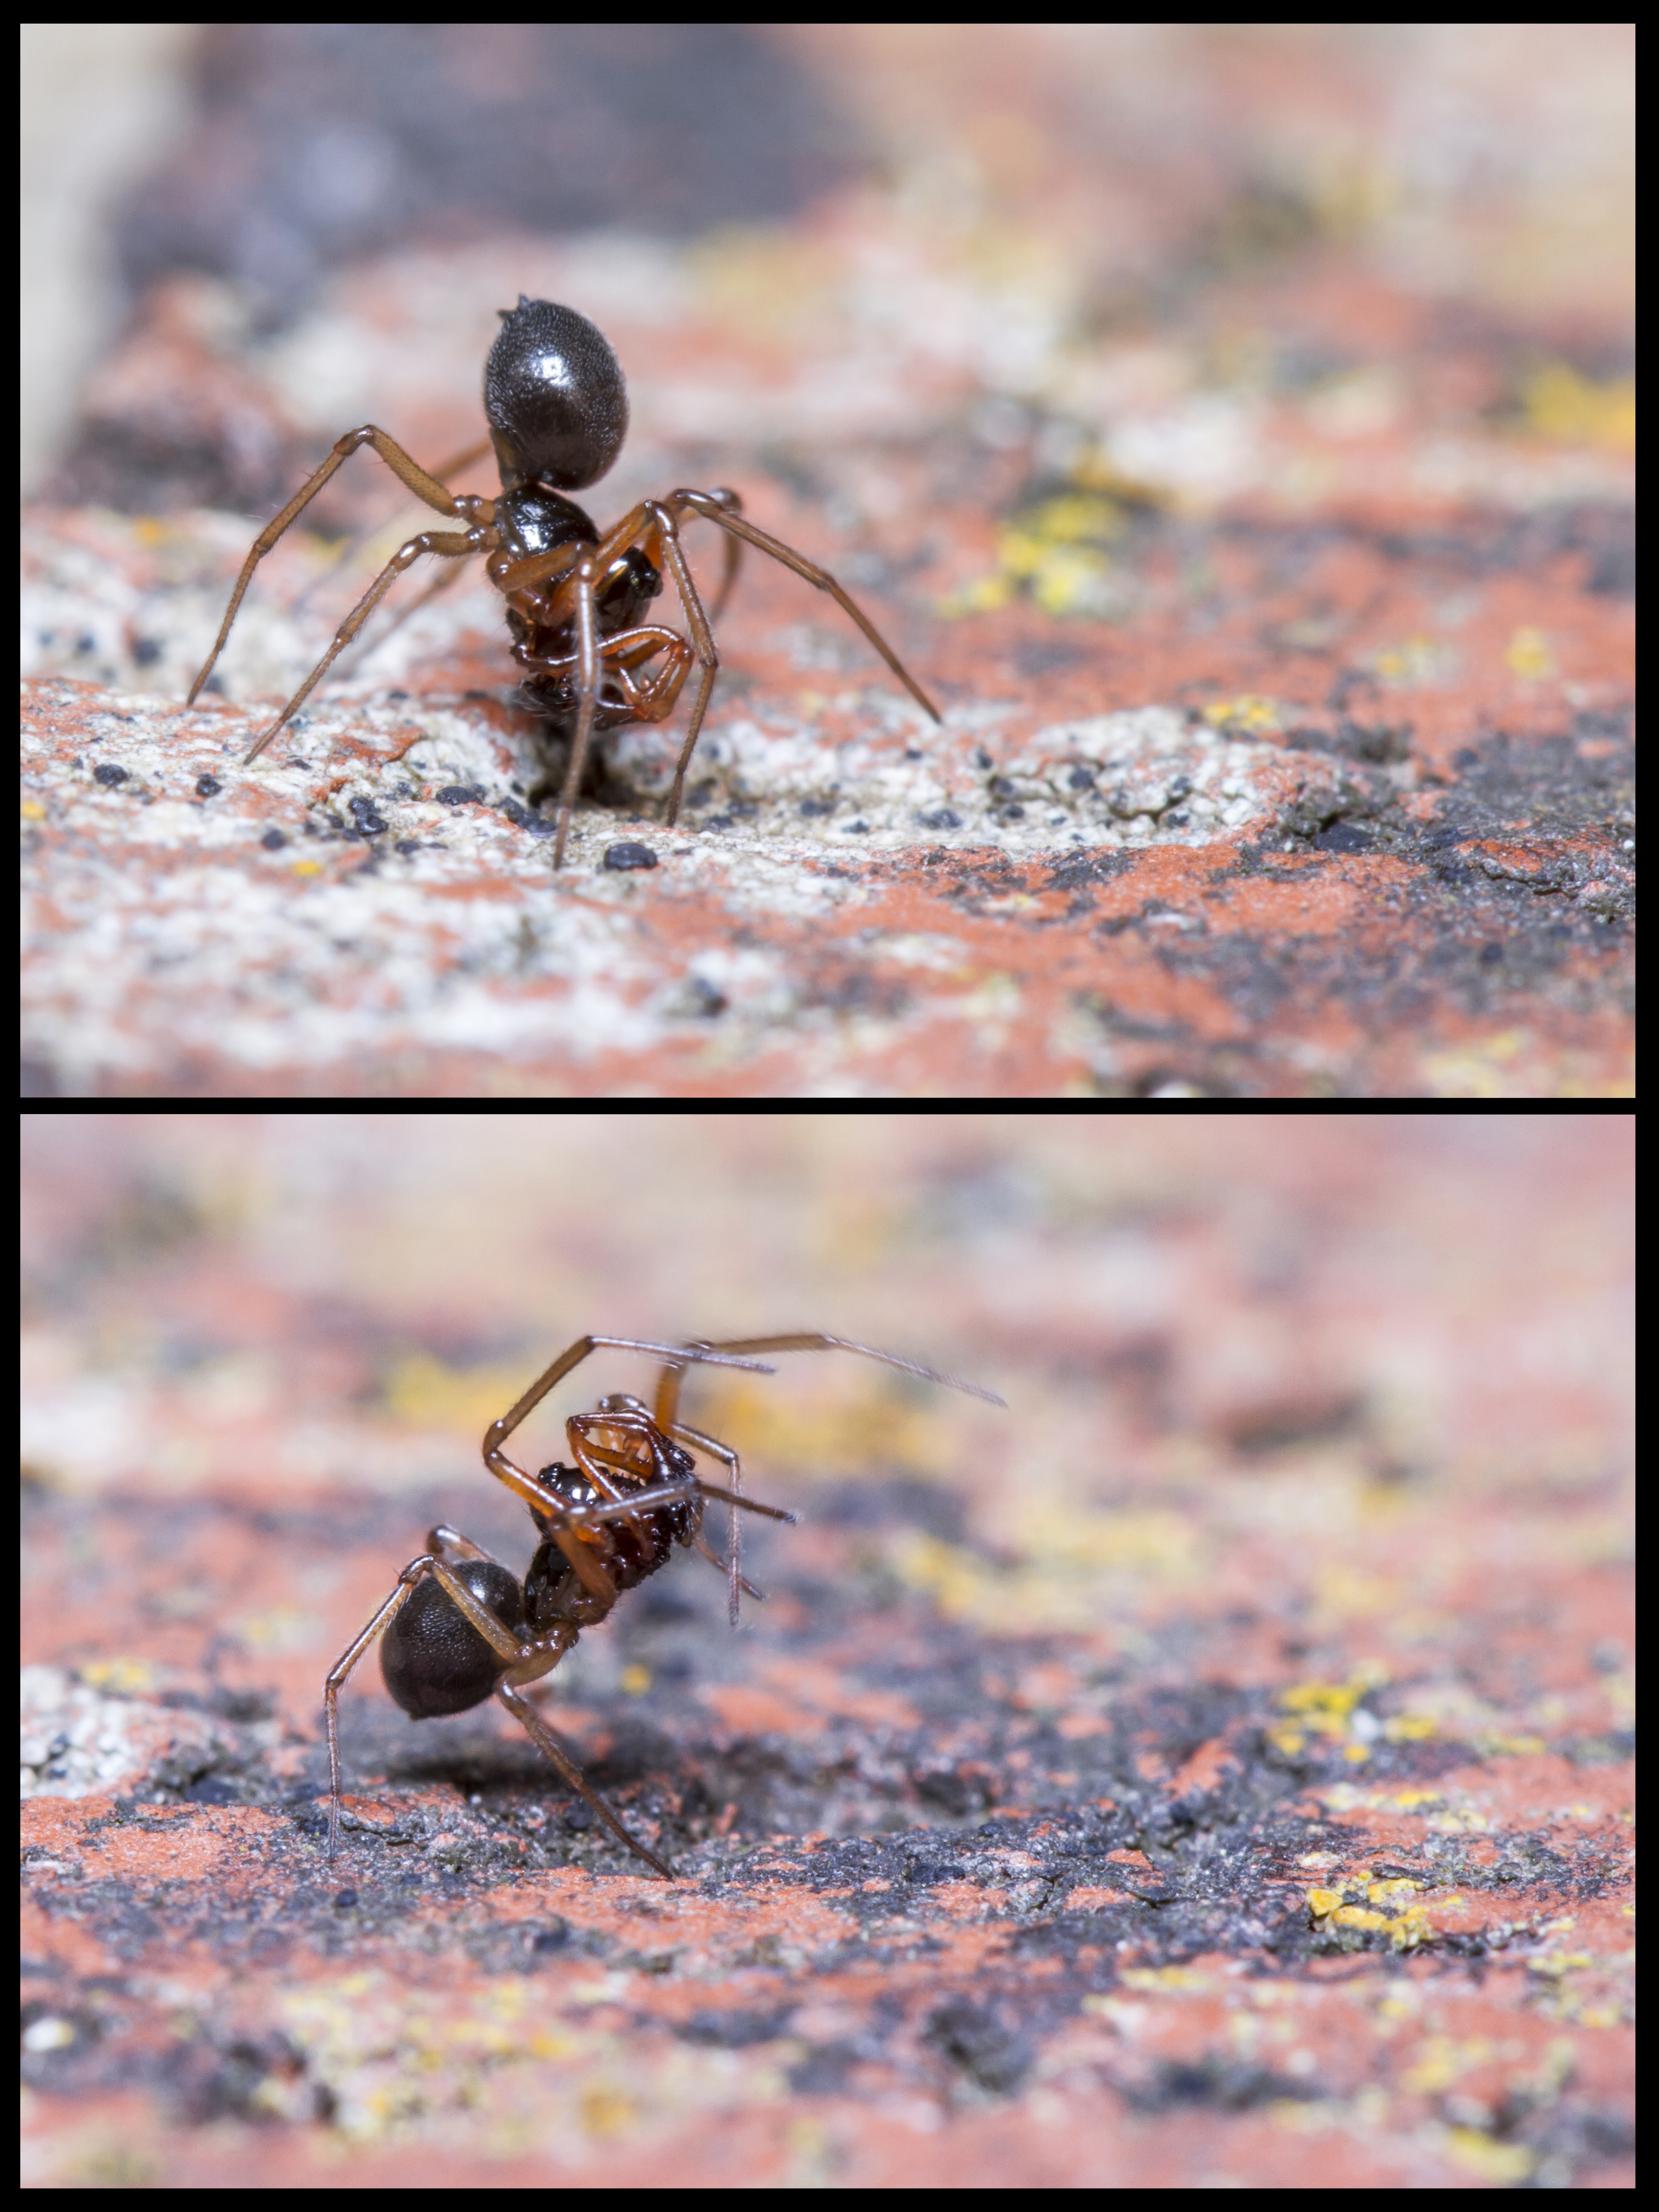
photography, insect, macro, garden, fauna, invertebrate, spider, outdoors, uk, canon7d, arachnid, dof, ant, pest, nikkvalentine, peterborough, extensiontubes, hbbbt, macro photography, arthropod, moneyspider, membrane winged insect